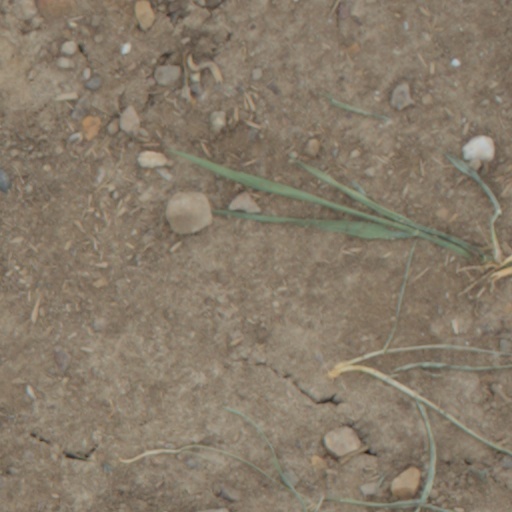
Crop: wheat